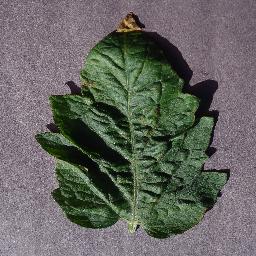
Label: Tomato___Target_Spot